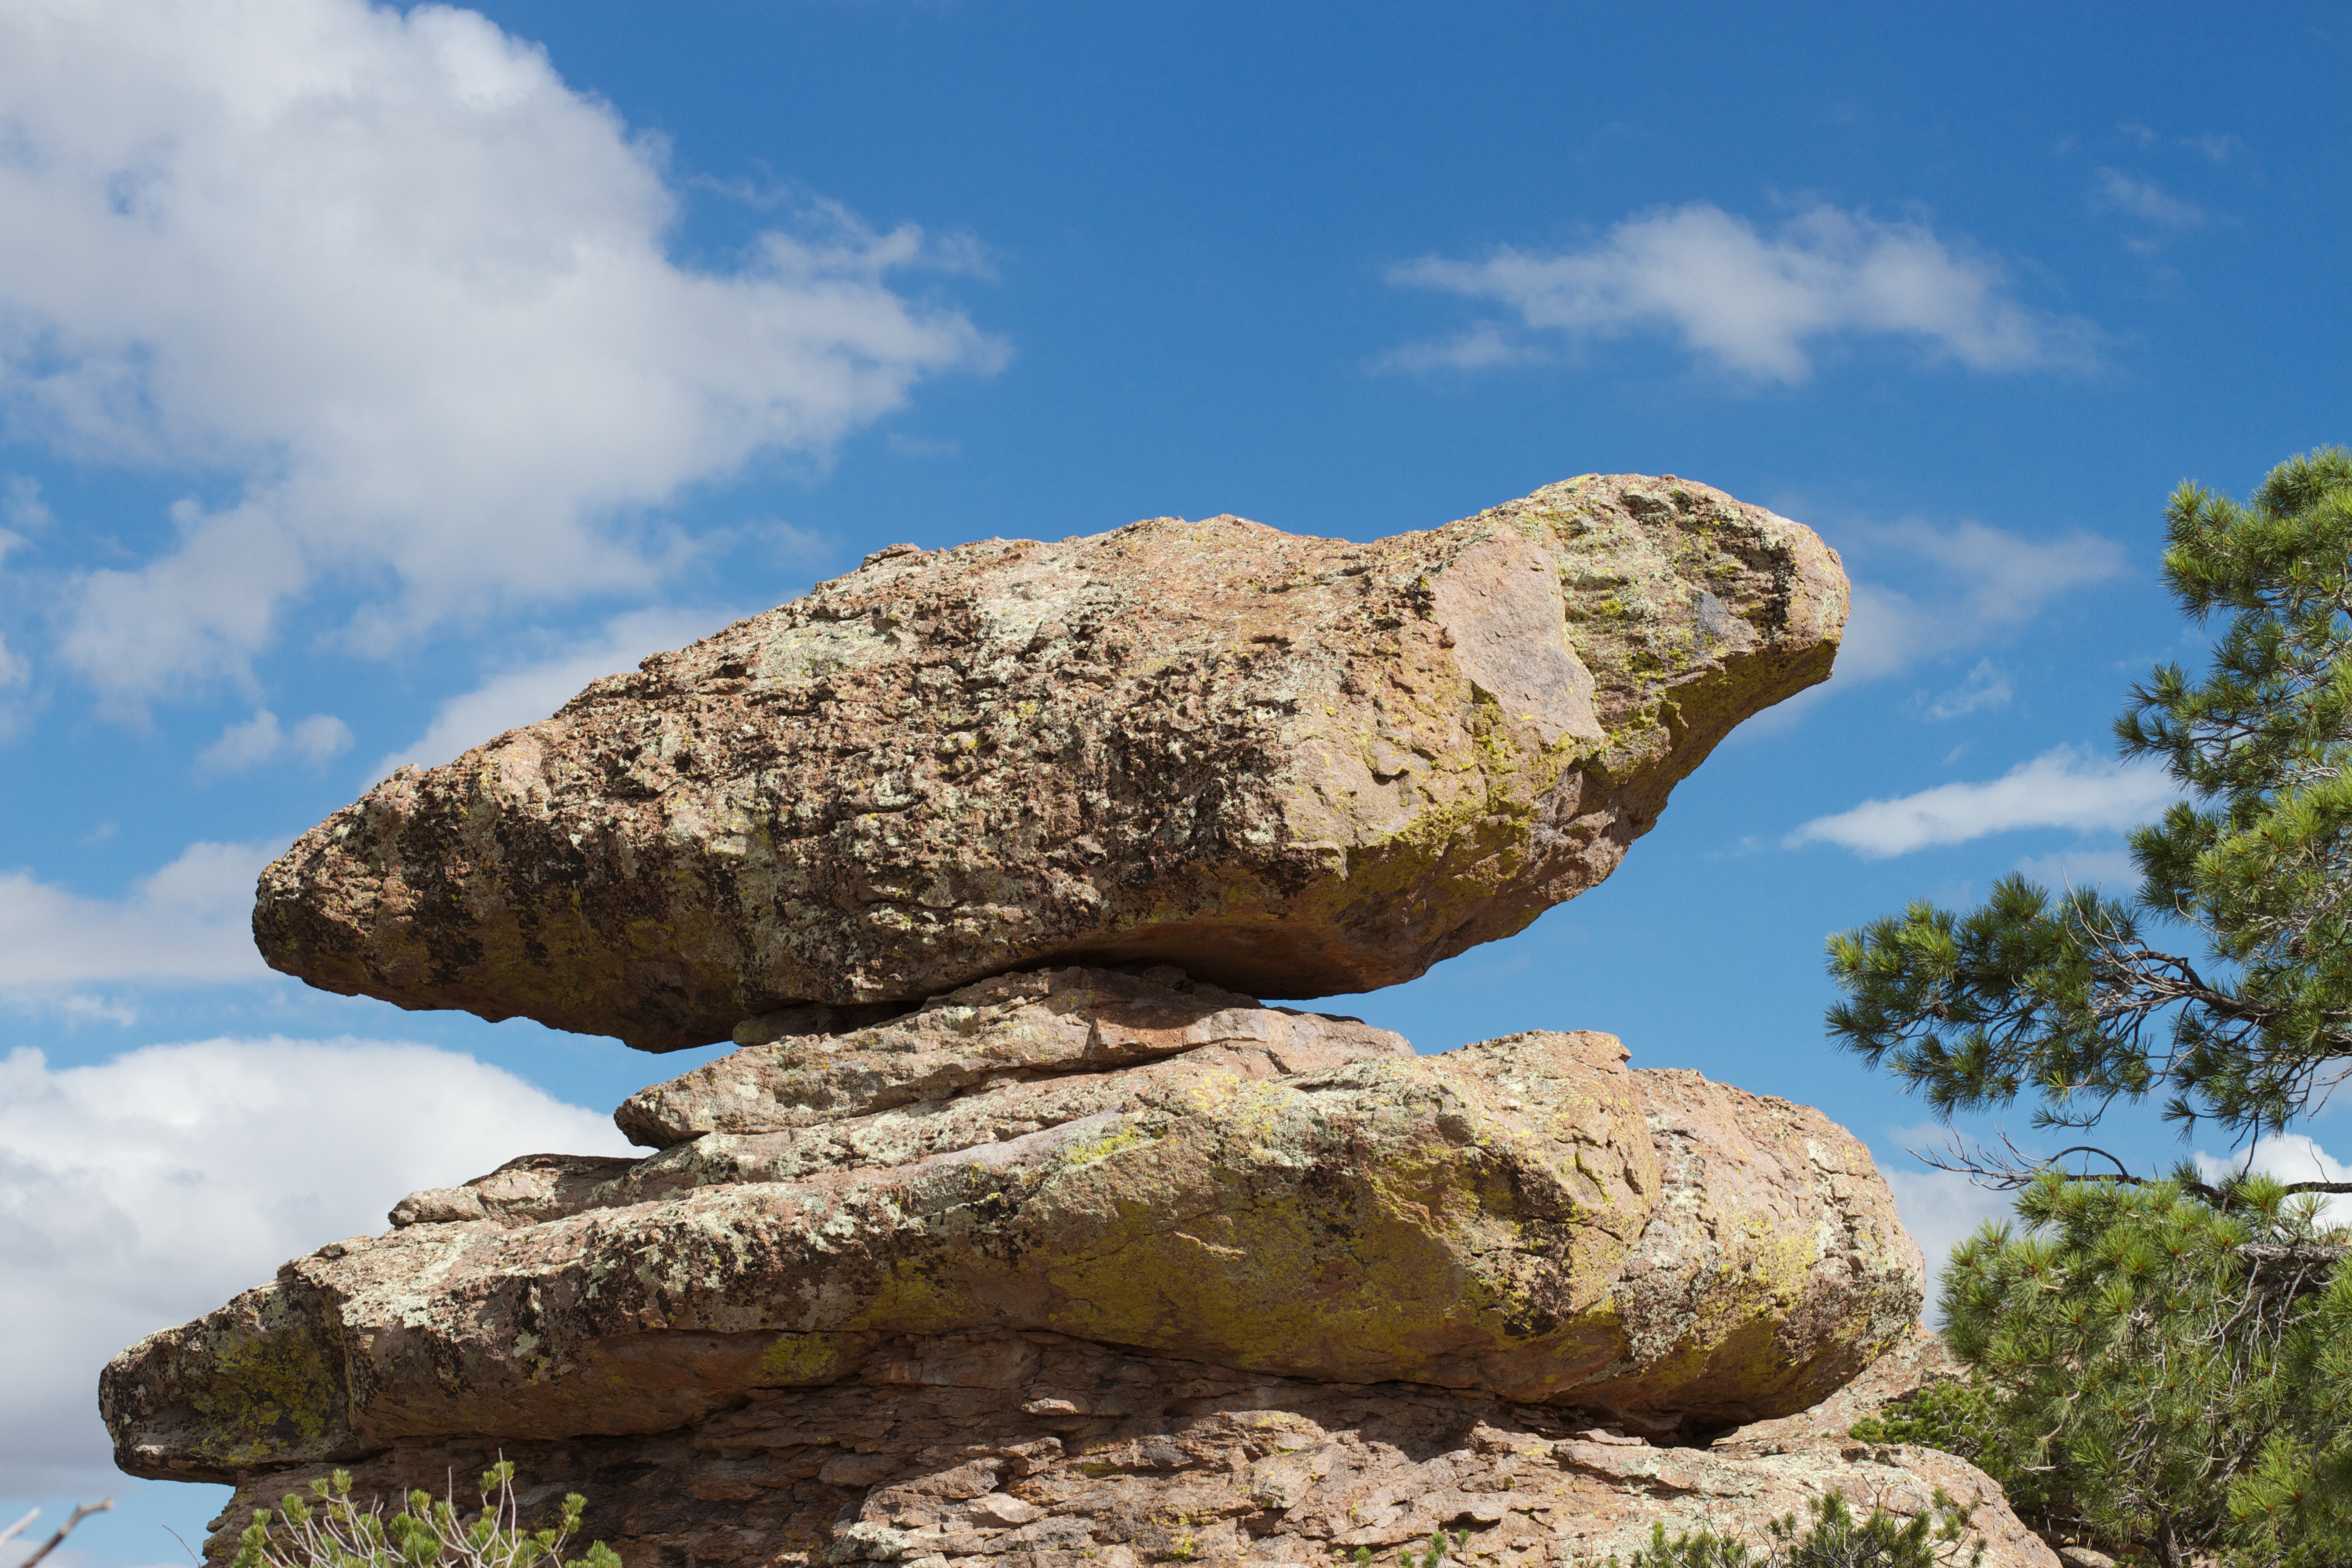
landscape, sea, coast, rock, formation, terrain, material, geology, badlands, boulder, ecosystem, bedrock, natural environment